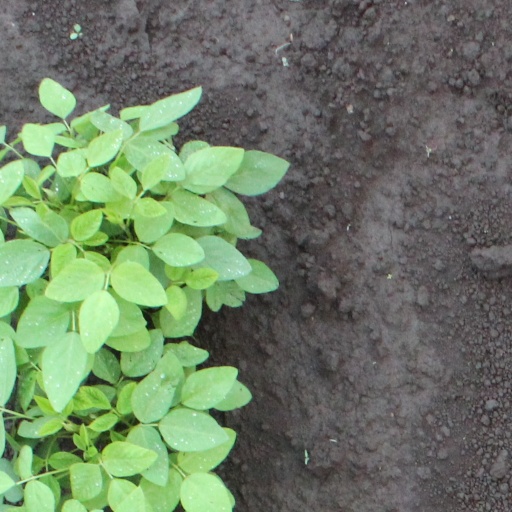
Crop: soybean